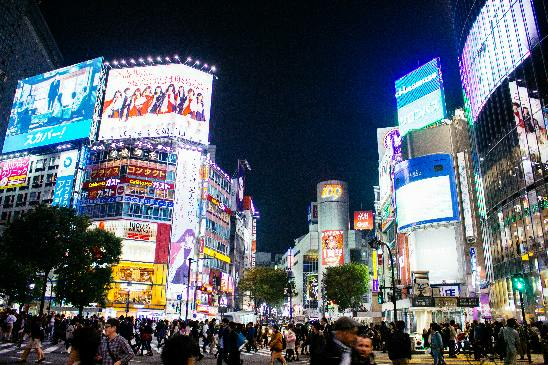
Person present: No